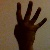
The image shows a hand gesture representing the number 4 in Indian Sign Language.